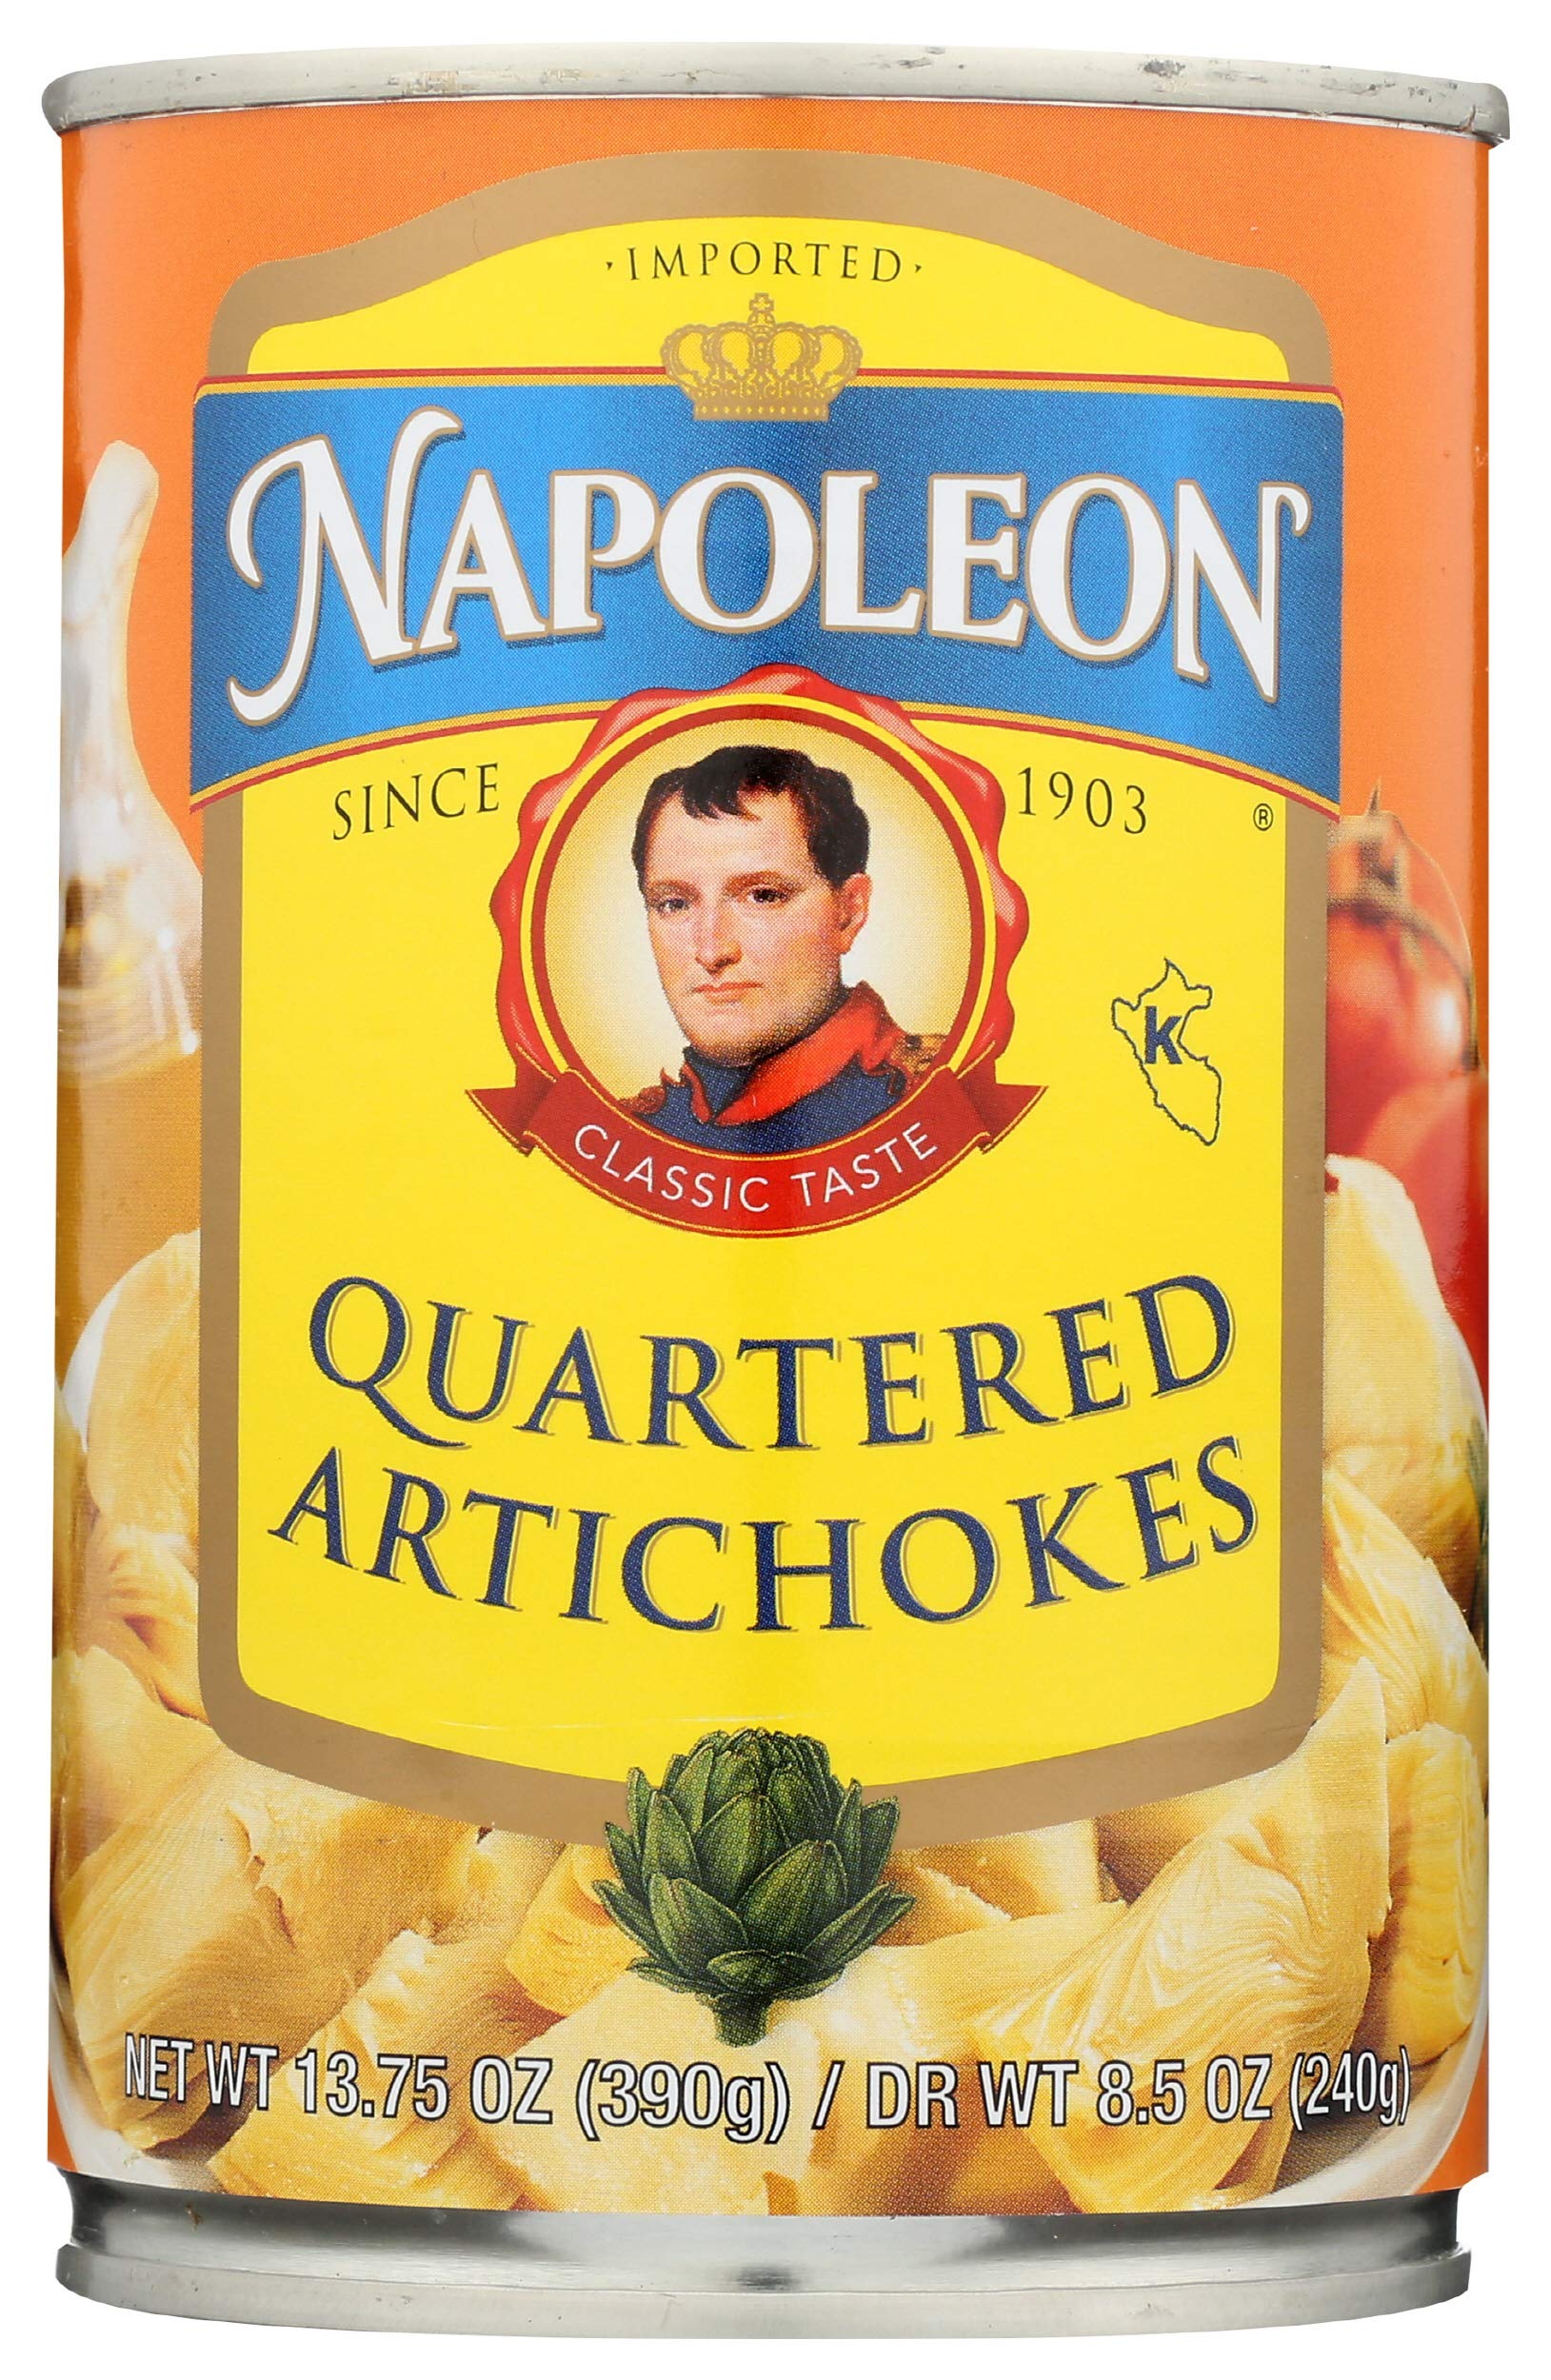
Item Name: Napoleon Quartered Artichoke Hearts, 13.75 Oz (Pack of 12)
Bullet Point: Napoleon Quartered Artichoke Hearts, 13.75 Oz (Pack of 12)
Value: 165.0
Unit: Ounce

Price: 86.99